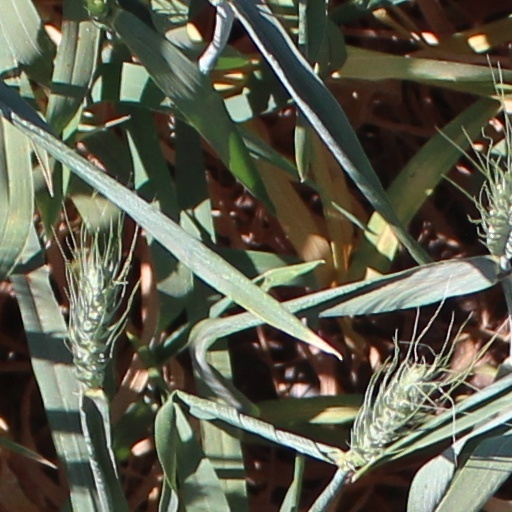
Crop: wheat